Adonxs

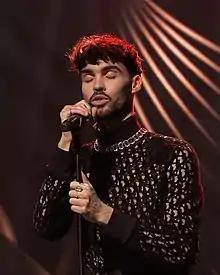
Adonxs performing in 2021

In 2021, Adonxs rose to prominence in his native country and Czechia after winning "SuperStar", the seventh season of the joint Czech-Slovak version of "Idols". Approached by producers to go on the show, an invitation he declined multiple times in the past, Adonxs stirred controversy with his performances in gender nonconforming outfits (including a translucent dress), to which he responded with "Clothes have no gender". He is the first openly queer winner of the joint singing competition and has described his victory as a "huge step forward" for the Czech and Slovak society. In an interview with "ELLE", which pointed out his popularity as a queer artist in a conservative society, Adonxs reflected on the impact of his success: "I believe my victory has helped pave the way for other queer entertainers, actors, or politicians to come out and not be afraid to be their authentic, queer selves."